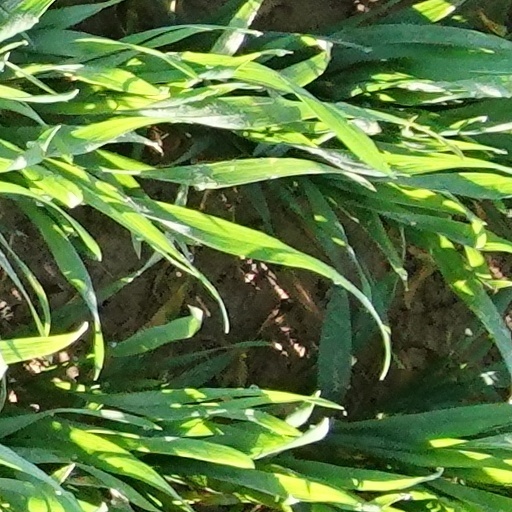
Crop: wheat